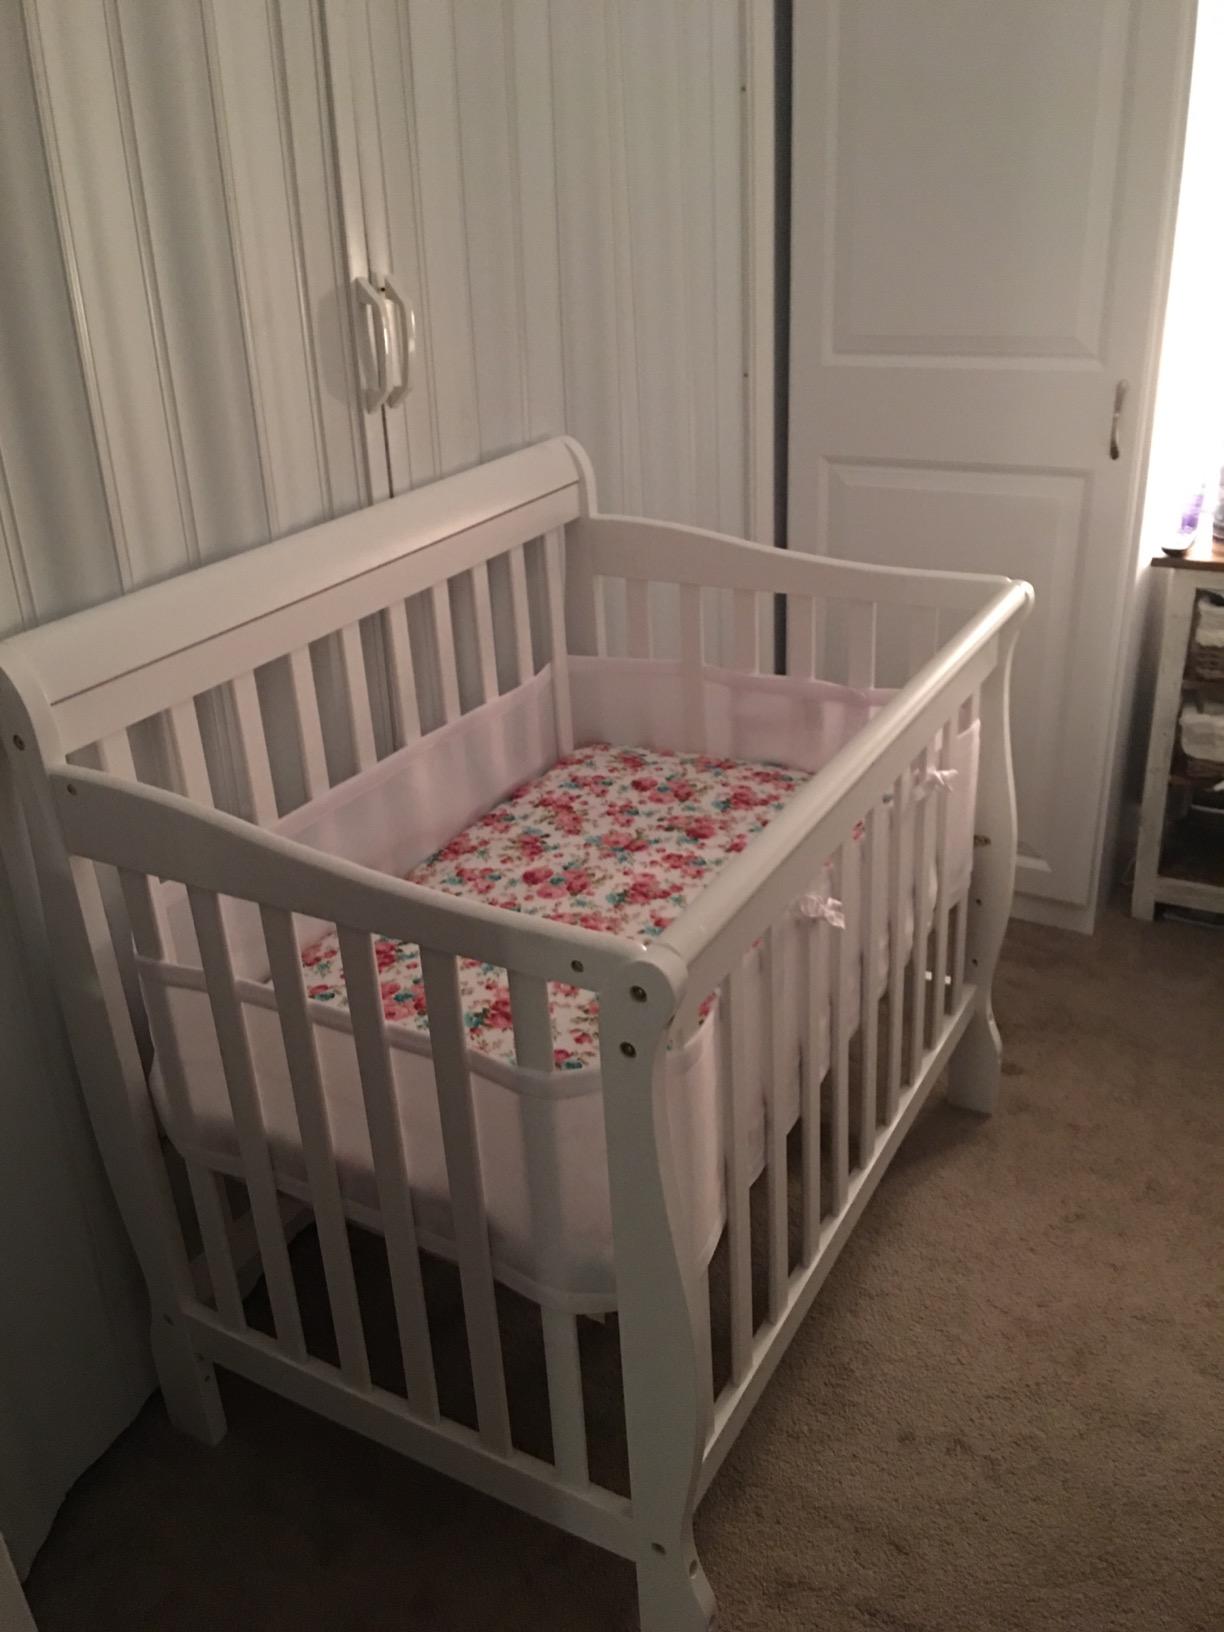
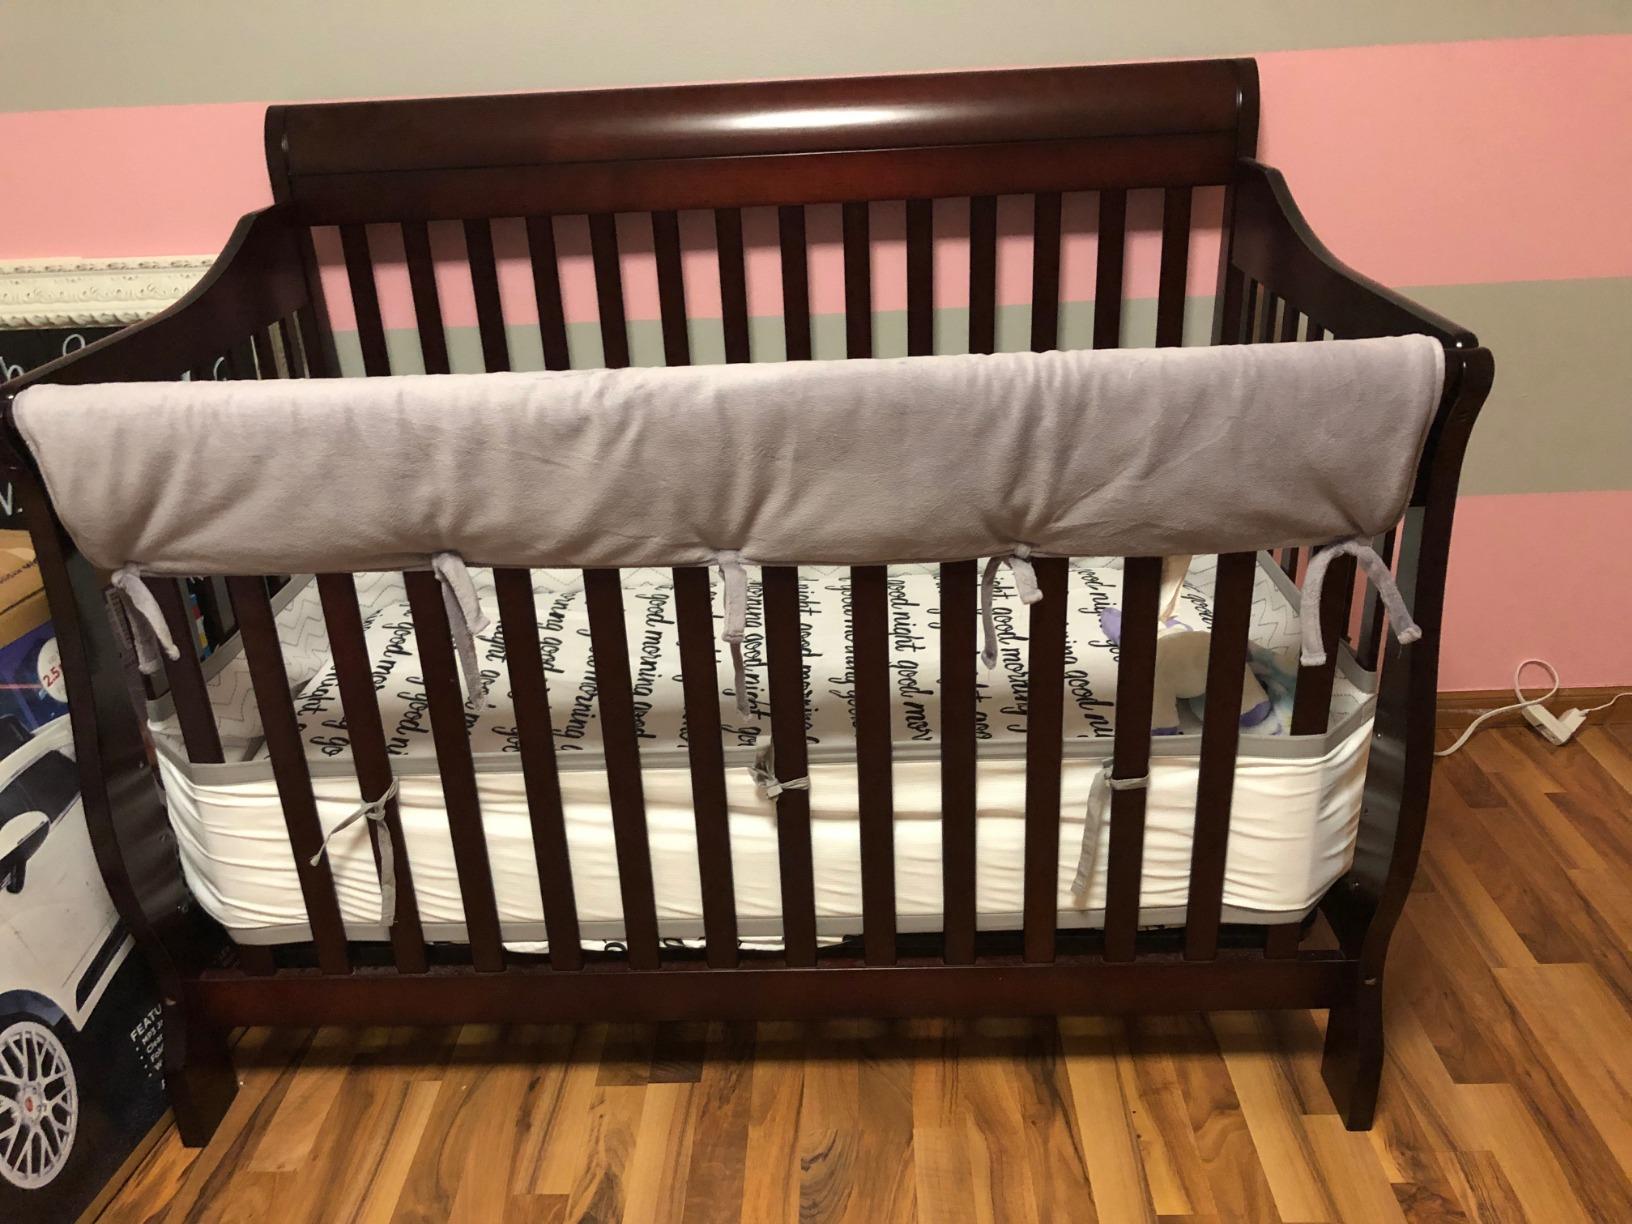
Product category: products_crib
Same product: no